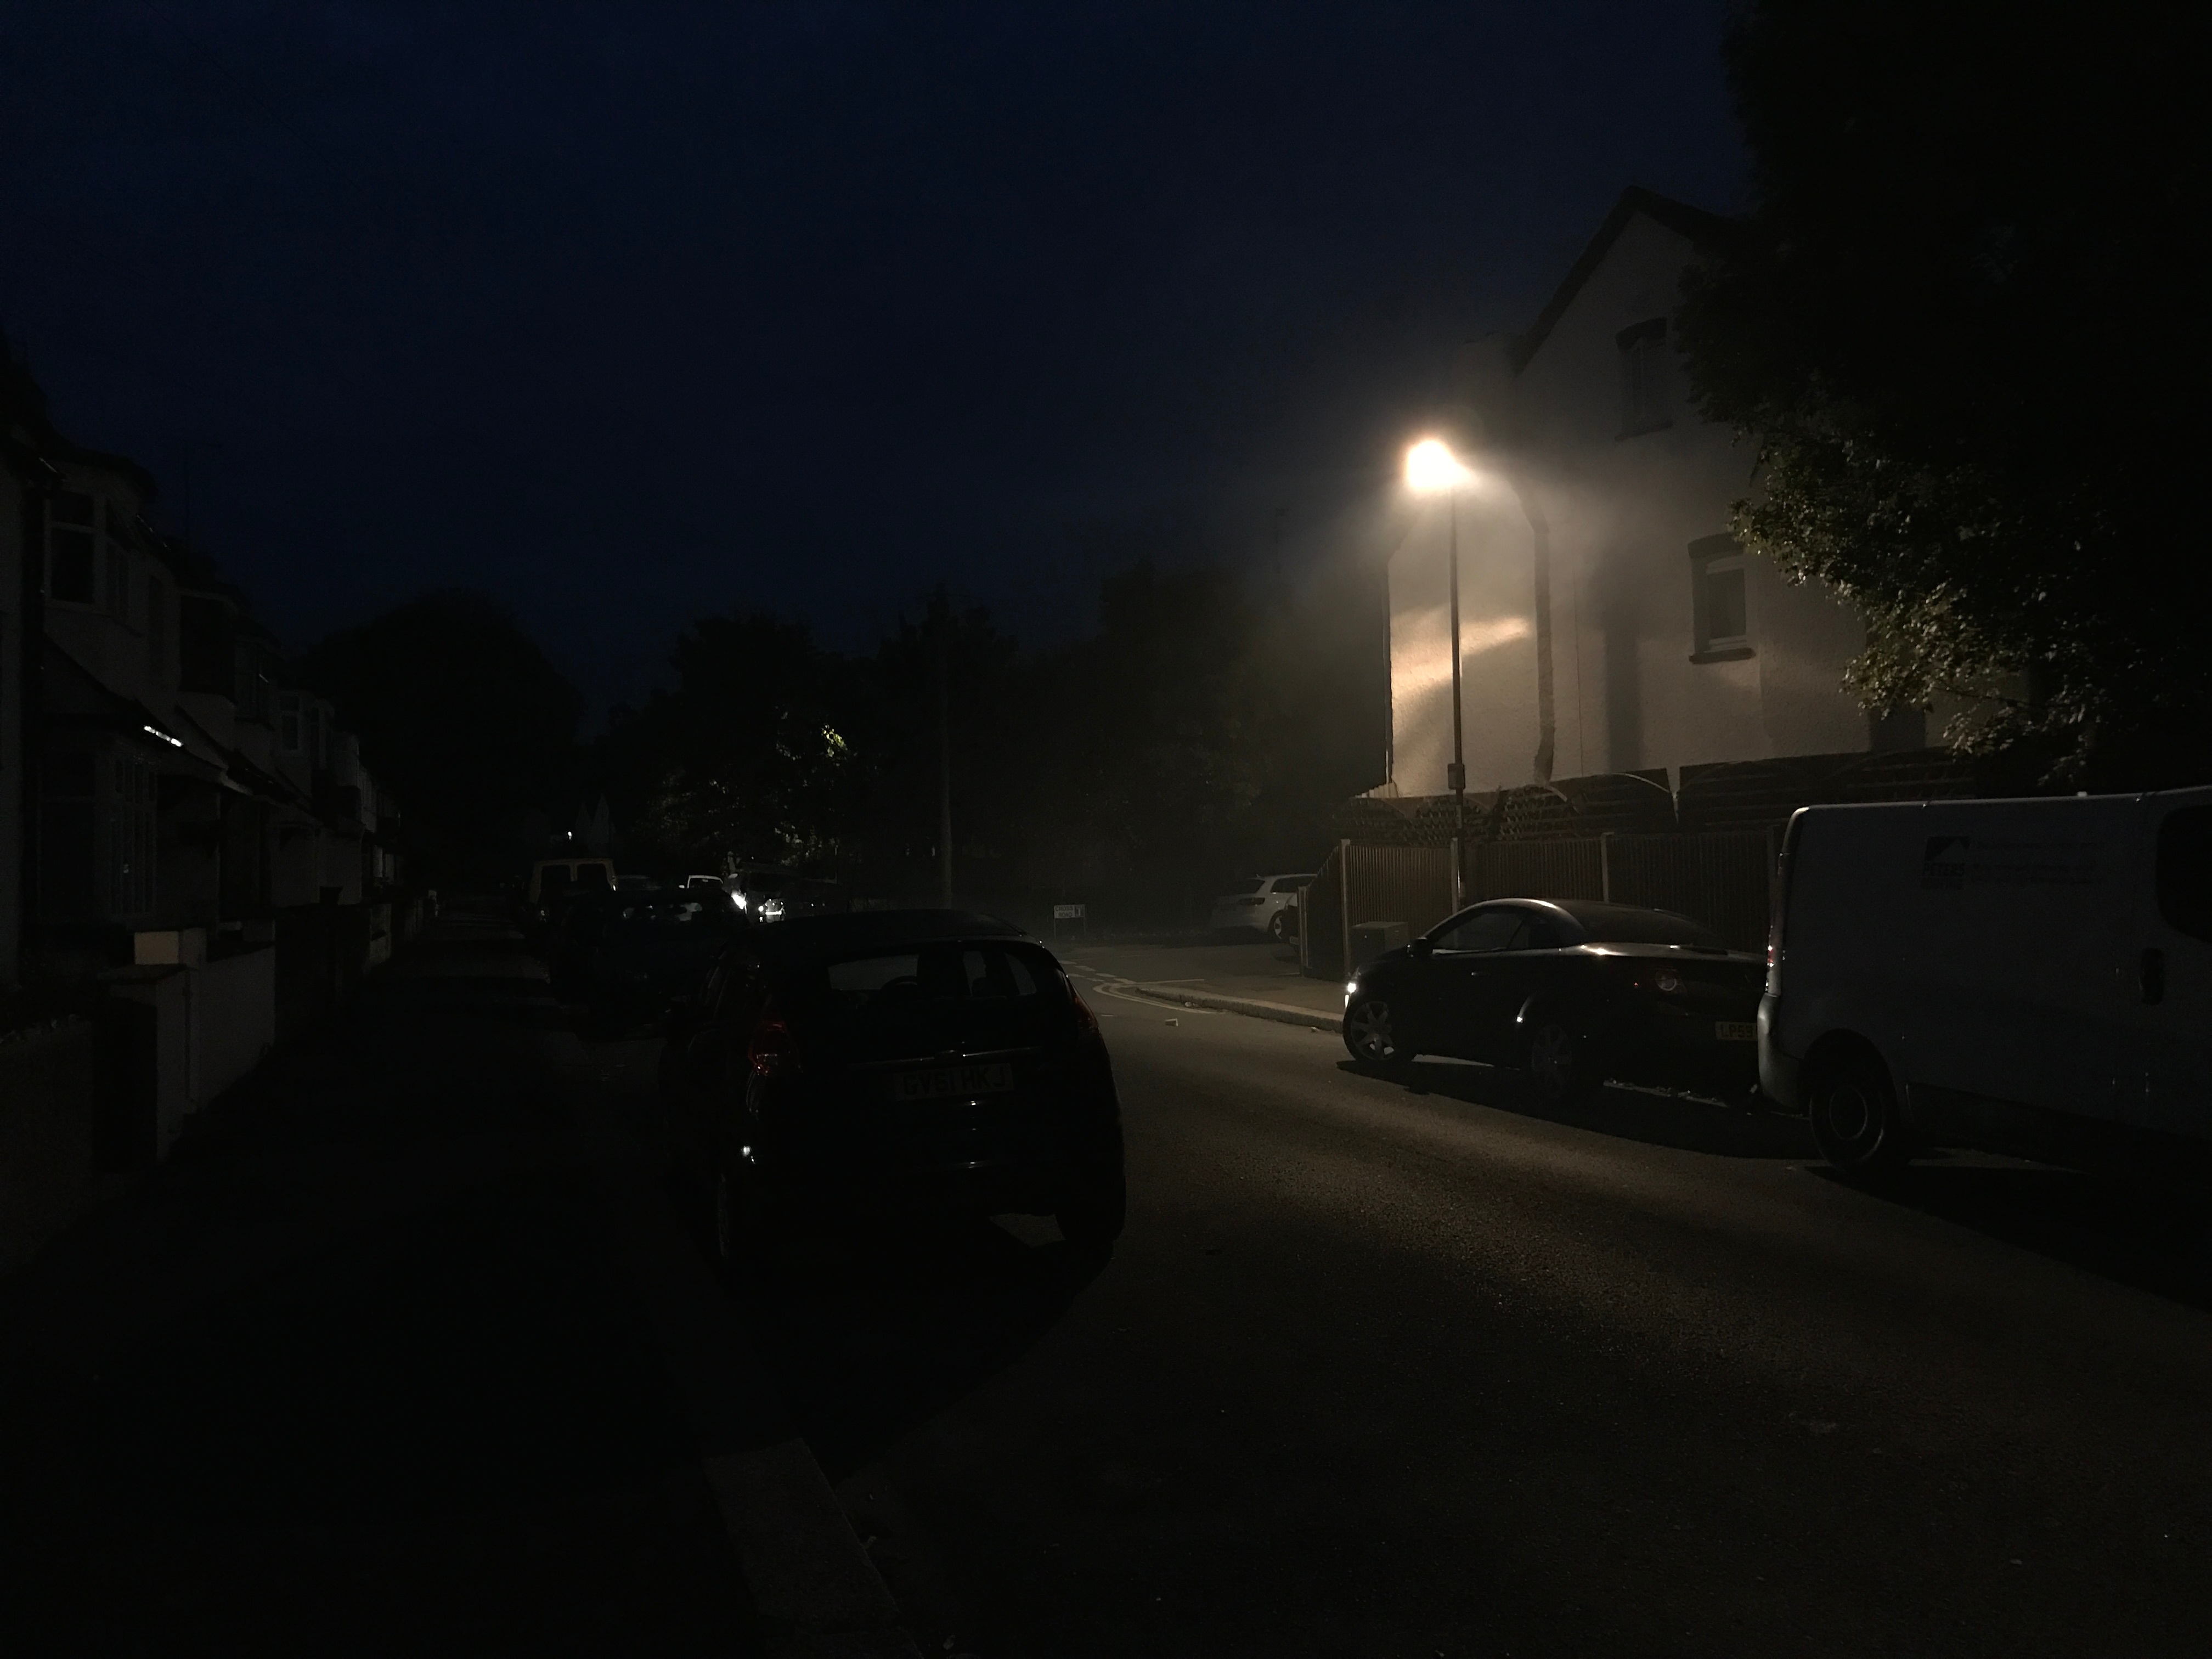
light, night, morning, dusk, evening, weather, darkness, street light, lighting, midnight, screenshot, atmospheric phenomenon